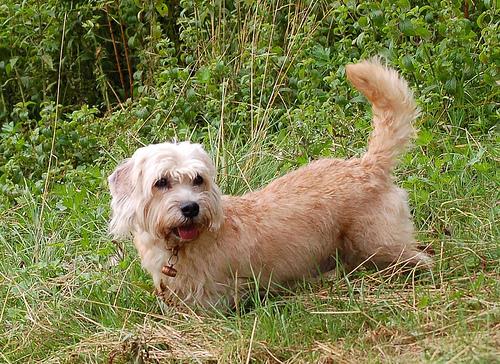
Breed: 211-n000052-Dandie_Dinmont